Deconstruction Records

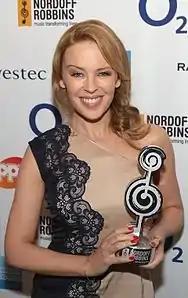
Kylie Minogue

It initially specialised in house anthems such as K Klass's "Rhythm Is a Mystery" and Bassheads' "Is There Anybody Out There?", as well as M People's output, but also had a record in promoting underground dance acts such as Dave Clarke. Hits included Robert Miles' UK No. 2 hit "Children", Felix's twice UK top ten hit "Don't You Want Me" and Italian techno act U.S.U.R.A.'s UK No. 7 hit, "Open Your Mind".